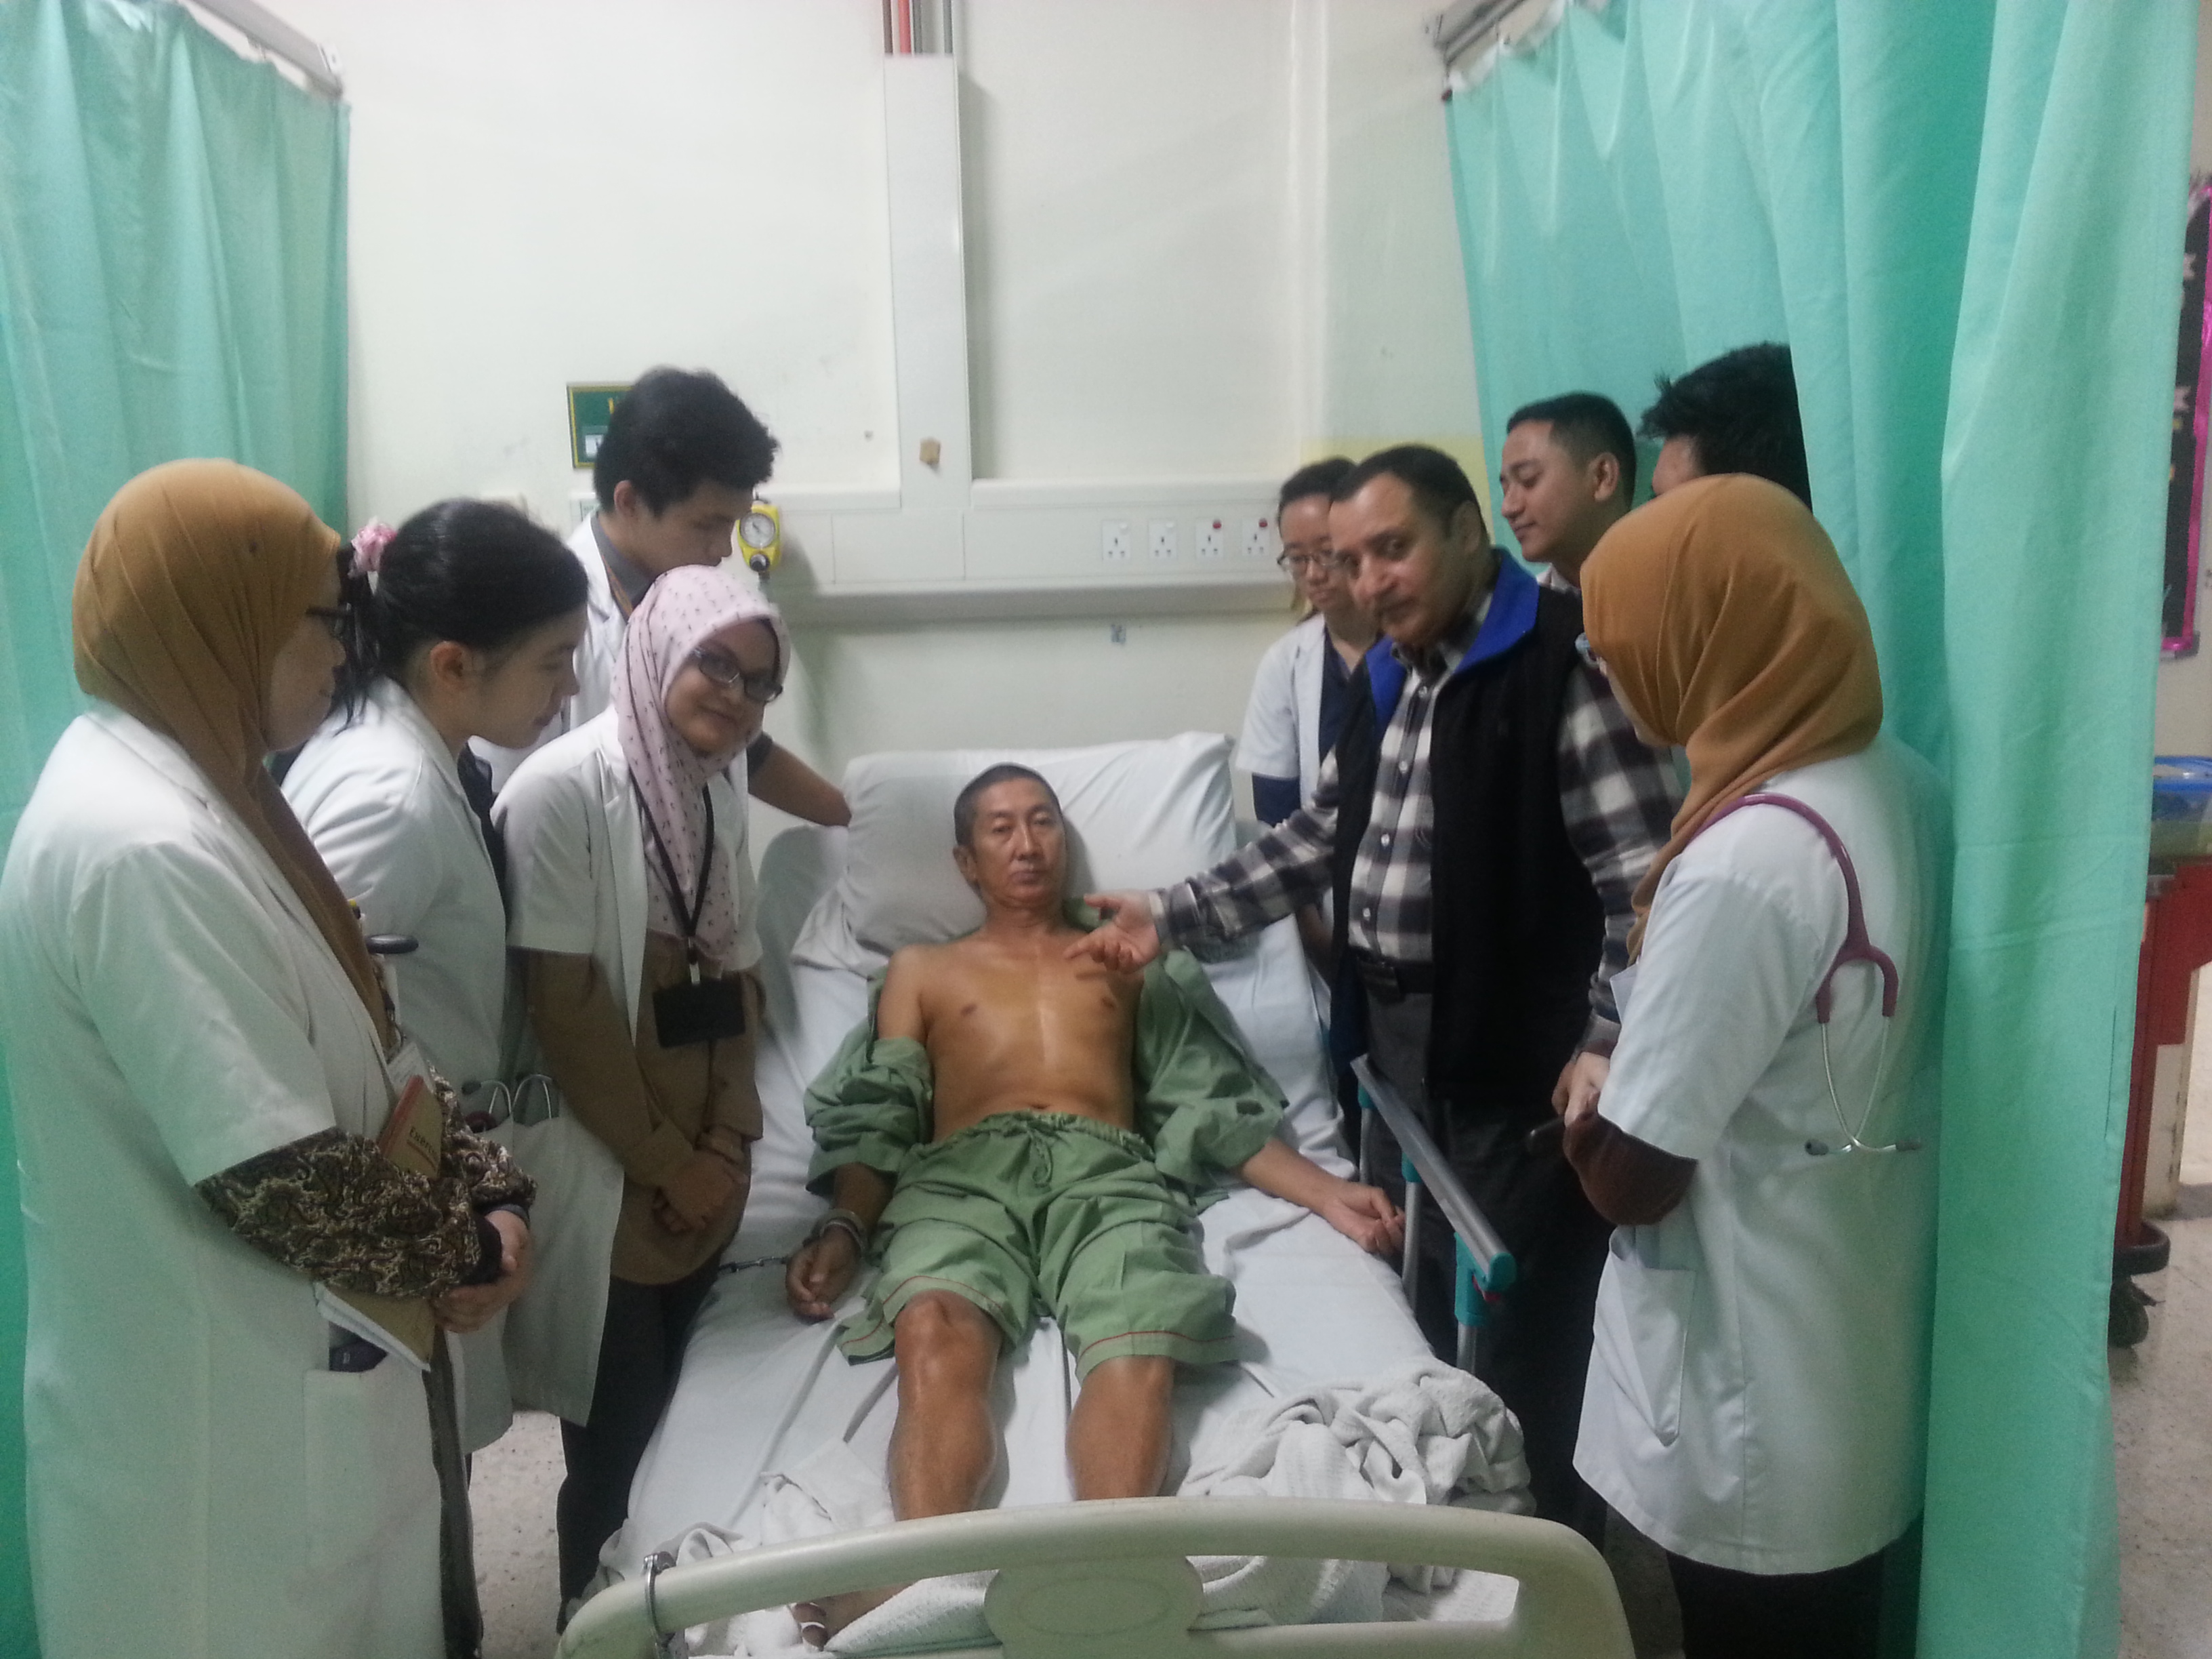
doctors, service, hospital, health care, nursing